Wheeler–Schebler Carburetor Company

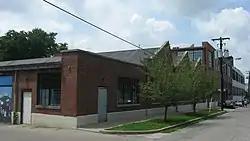

The Wheeler–Schebler Carburetor Company was one of the Indianapolis's most important auto parts manufacturers and the last automobile parts factories in Indianapolis, Indiana to survive from the first decades of the 20th century. The Wheeler–Schebler Carburetor Company Building was the company's original building at the Barth Avenue site. It was added to the National Register of Historic Places in 2004.